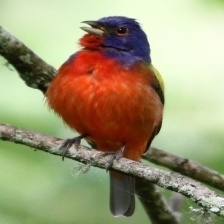
Species: PAINTED BUNTING
Scientific name: PASSERINA CIRIS
ImageNet parent category: indigo_bunting